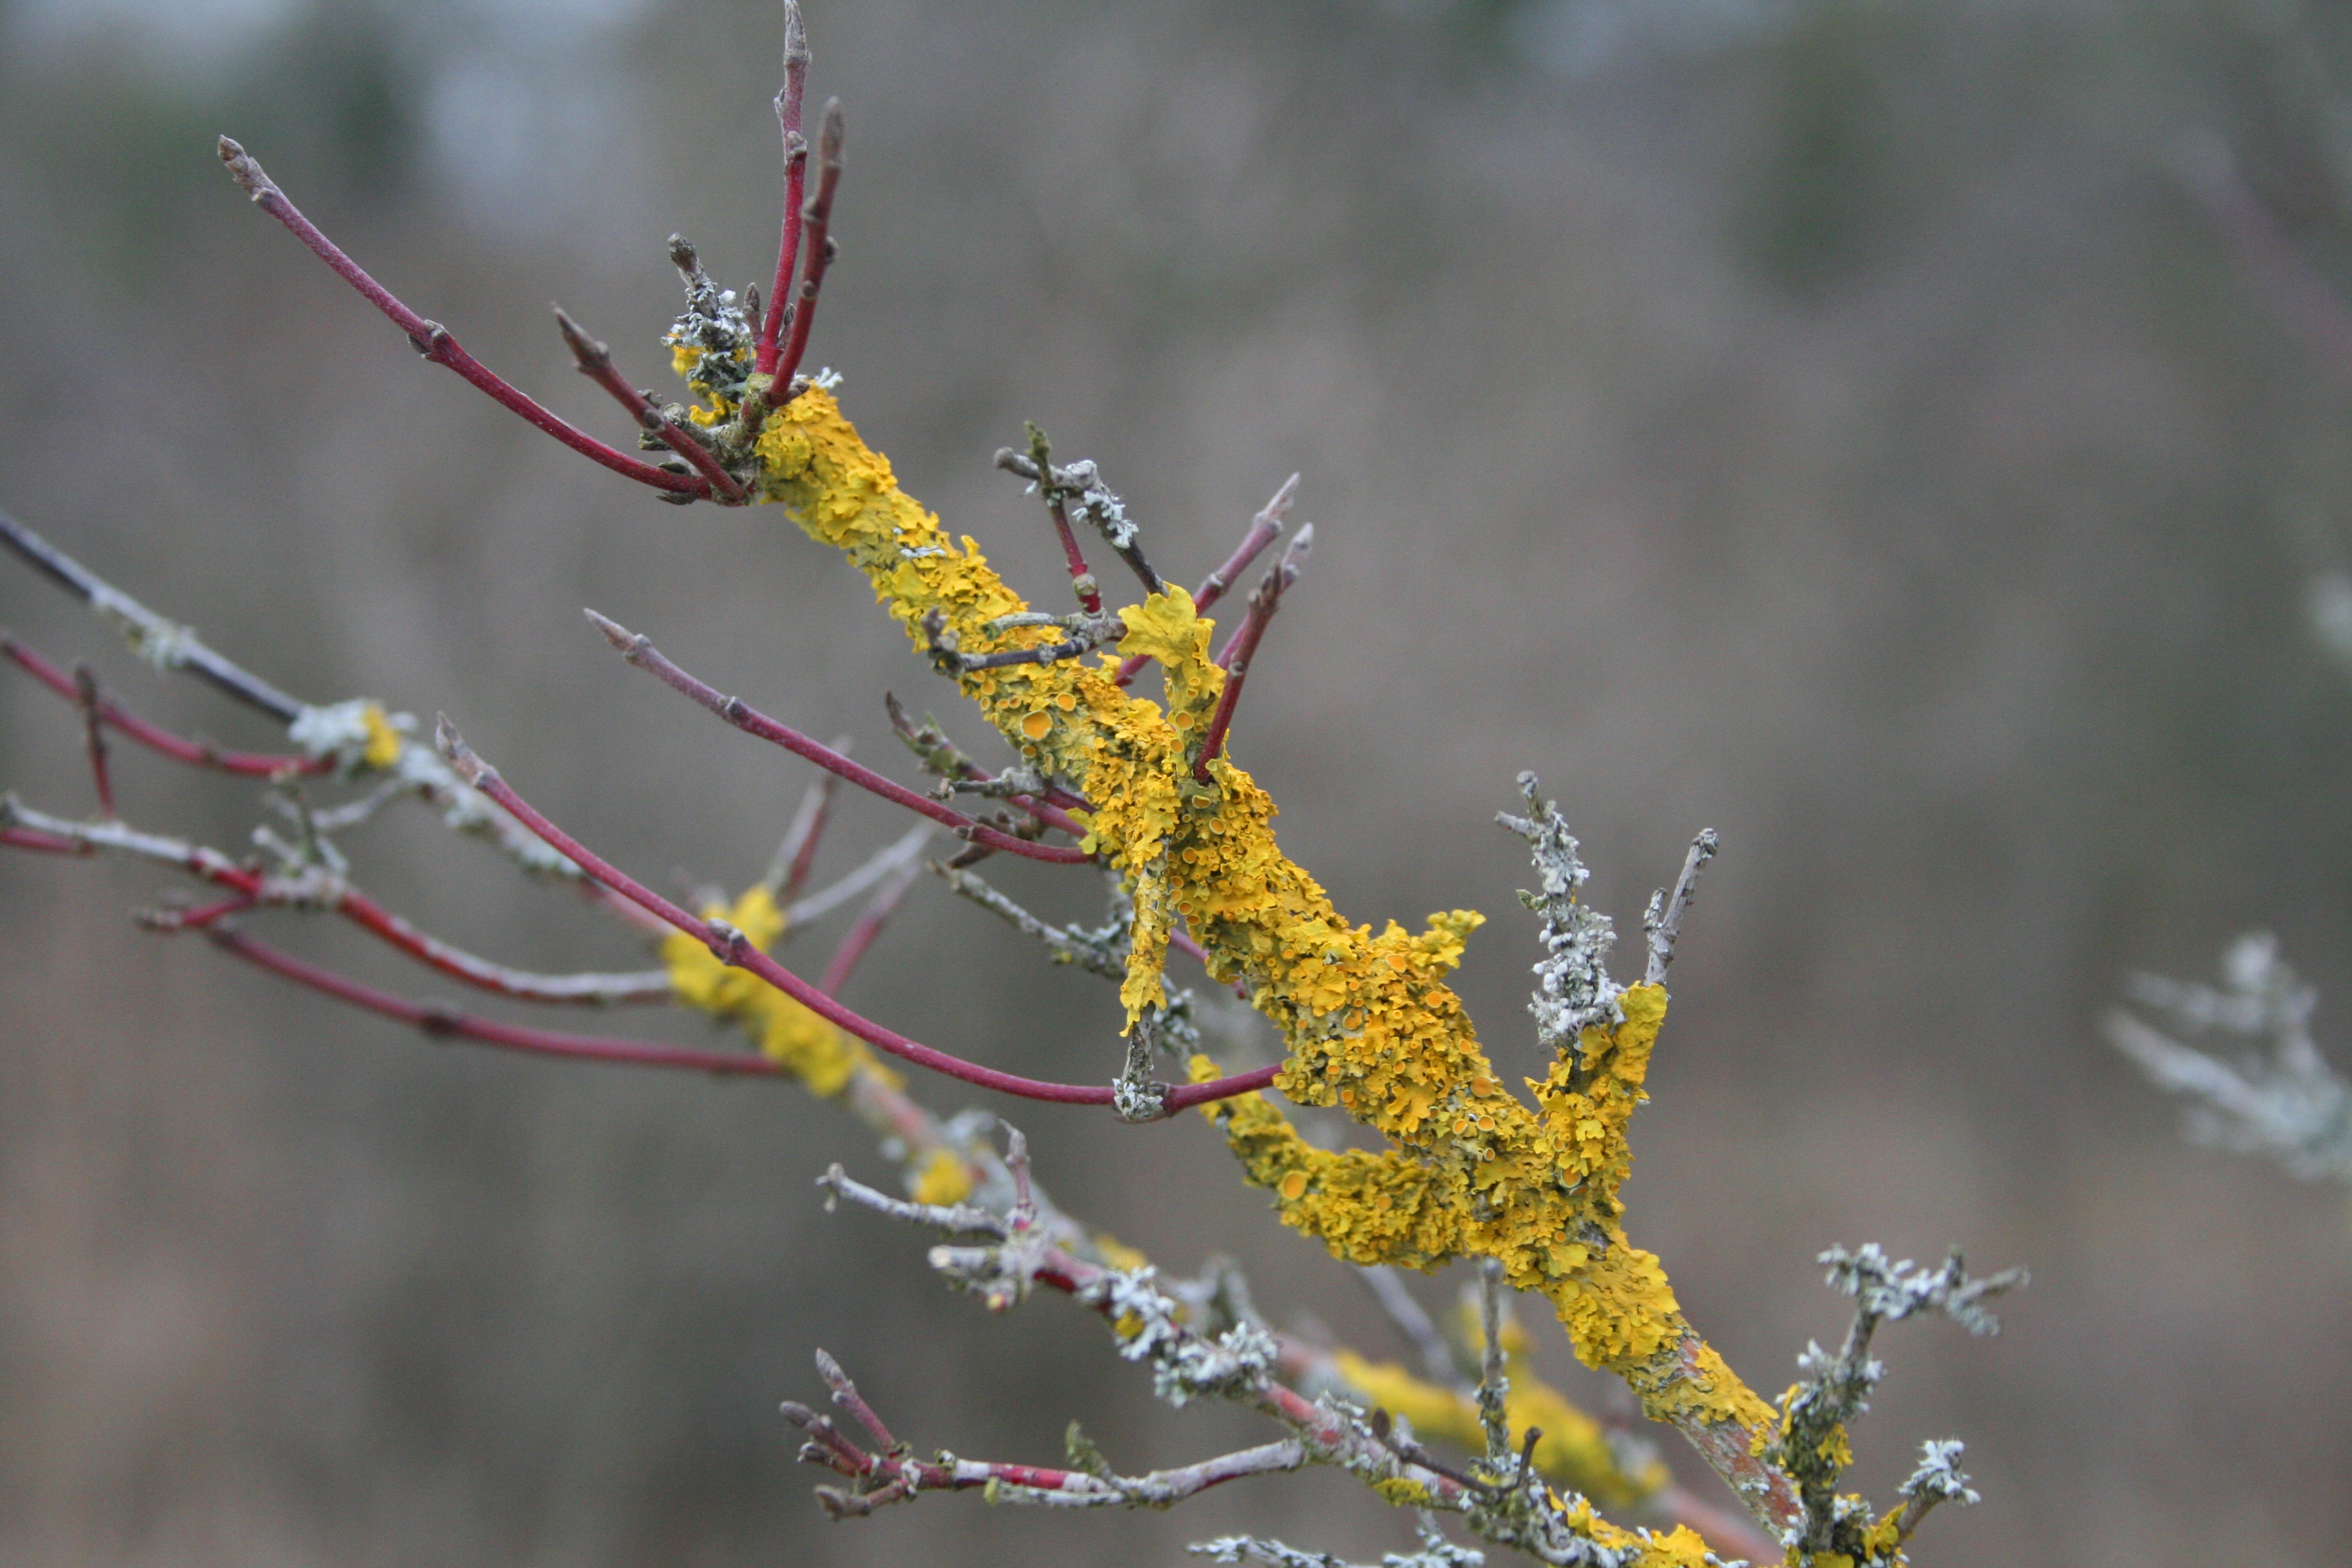
landscape, tree, nature, forest, branch, blossom, plant, leaf, flower, moss, bark, spring, green, autumn, botany, yellow, close, flora, season, fauna, twig, wildflower, shrub, branches, macro photography, bemoost, flowering plant, plant stem, woody plant, land plant, thorns spines and prickles